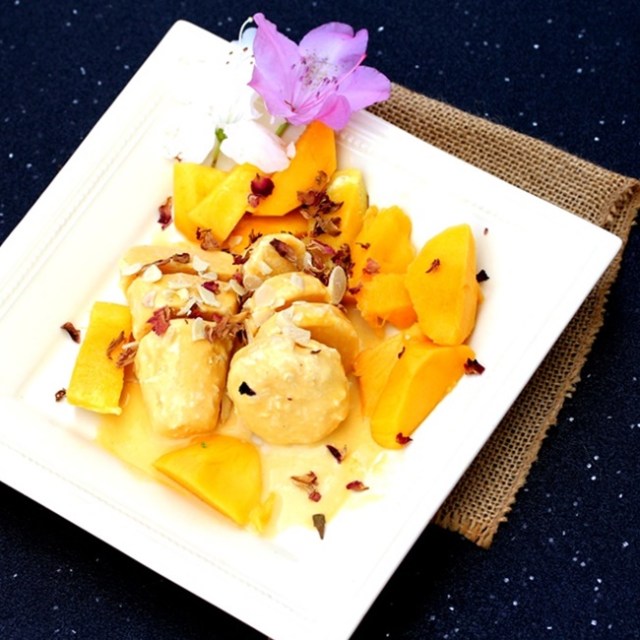
Dish: kulfi